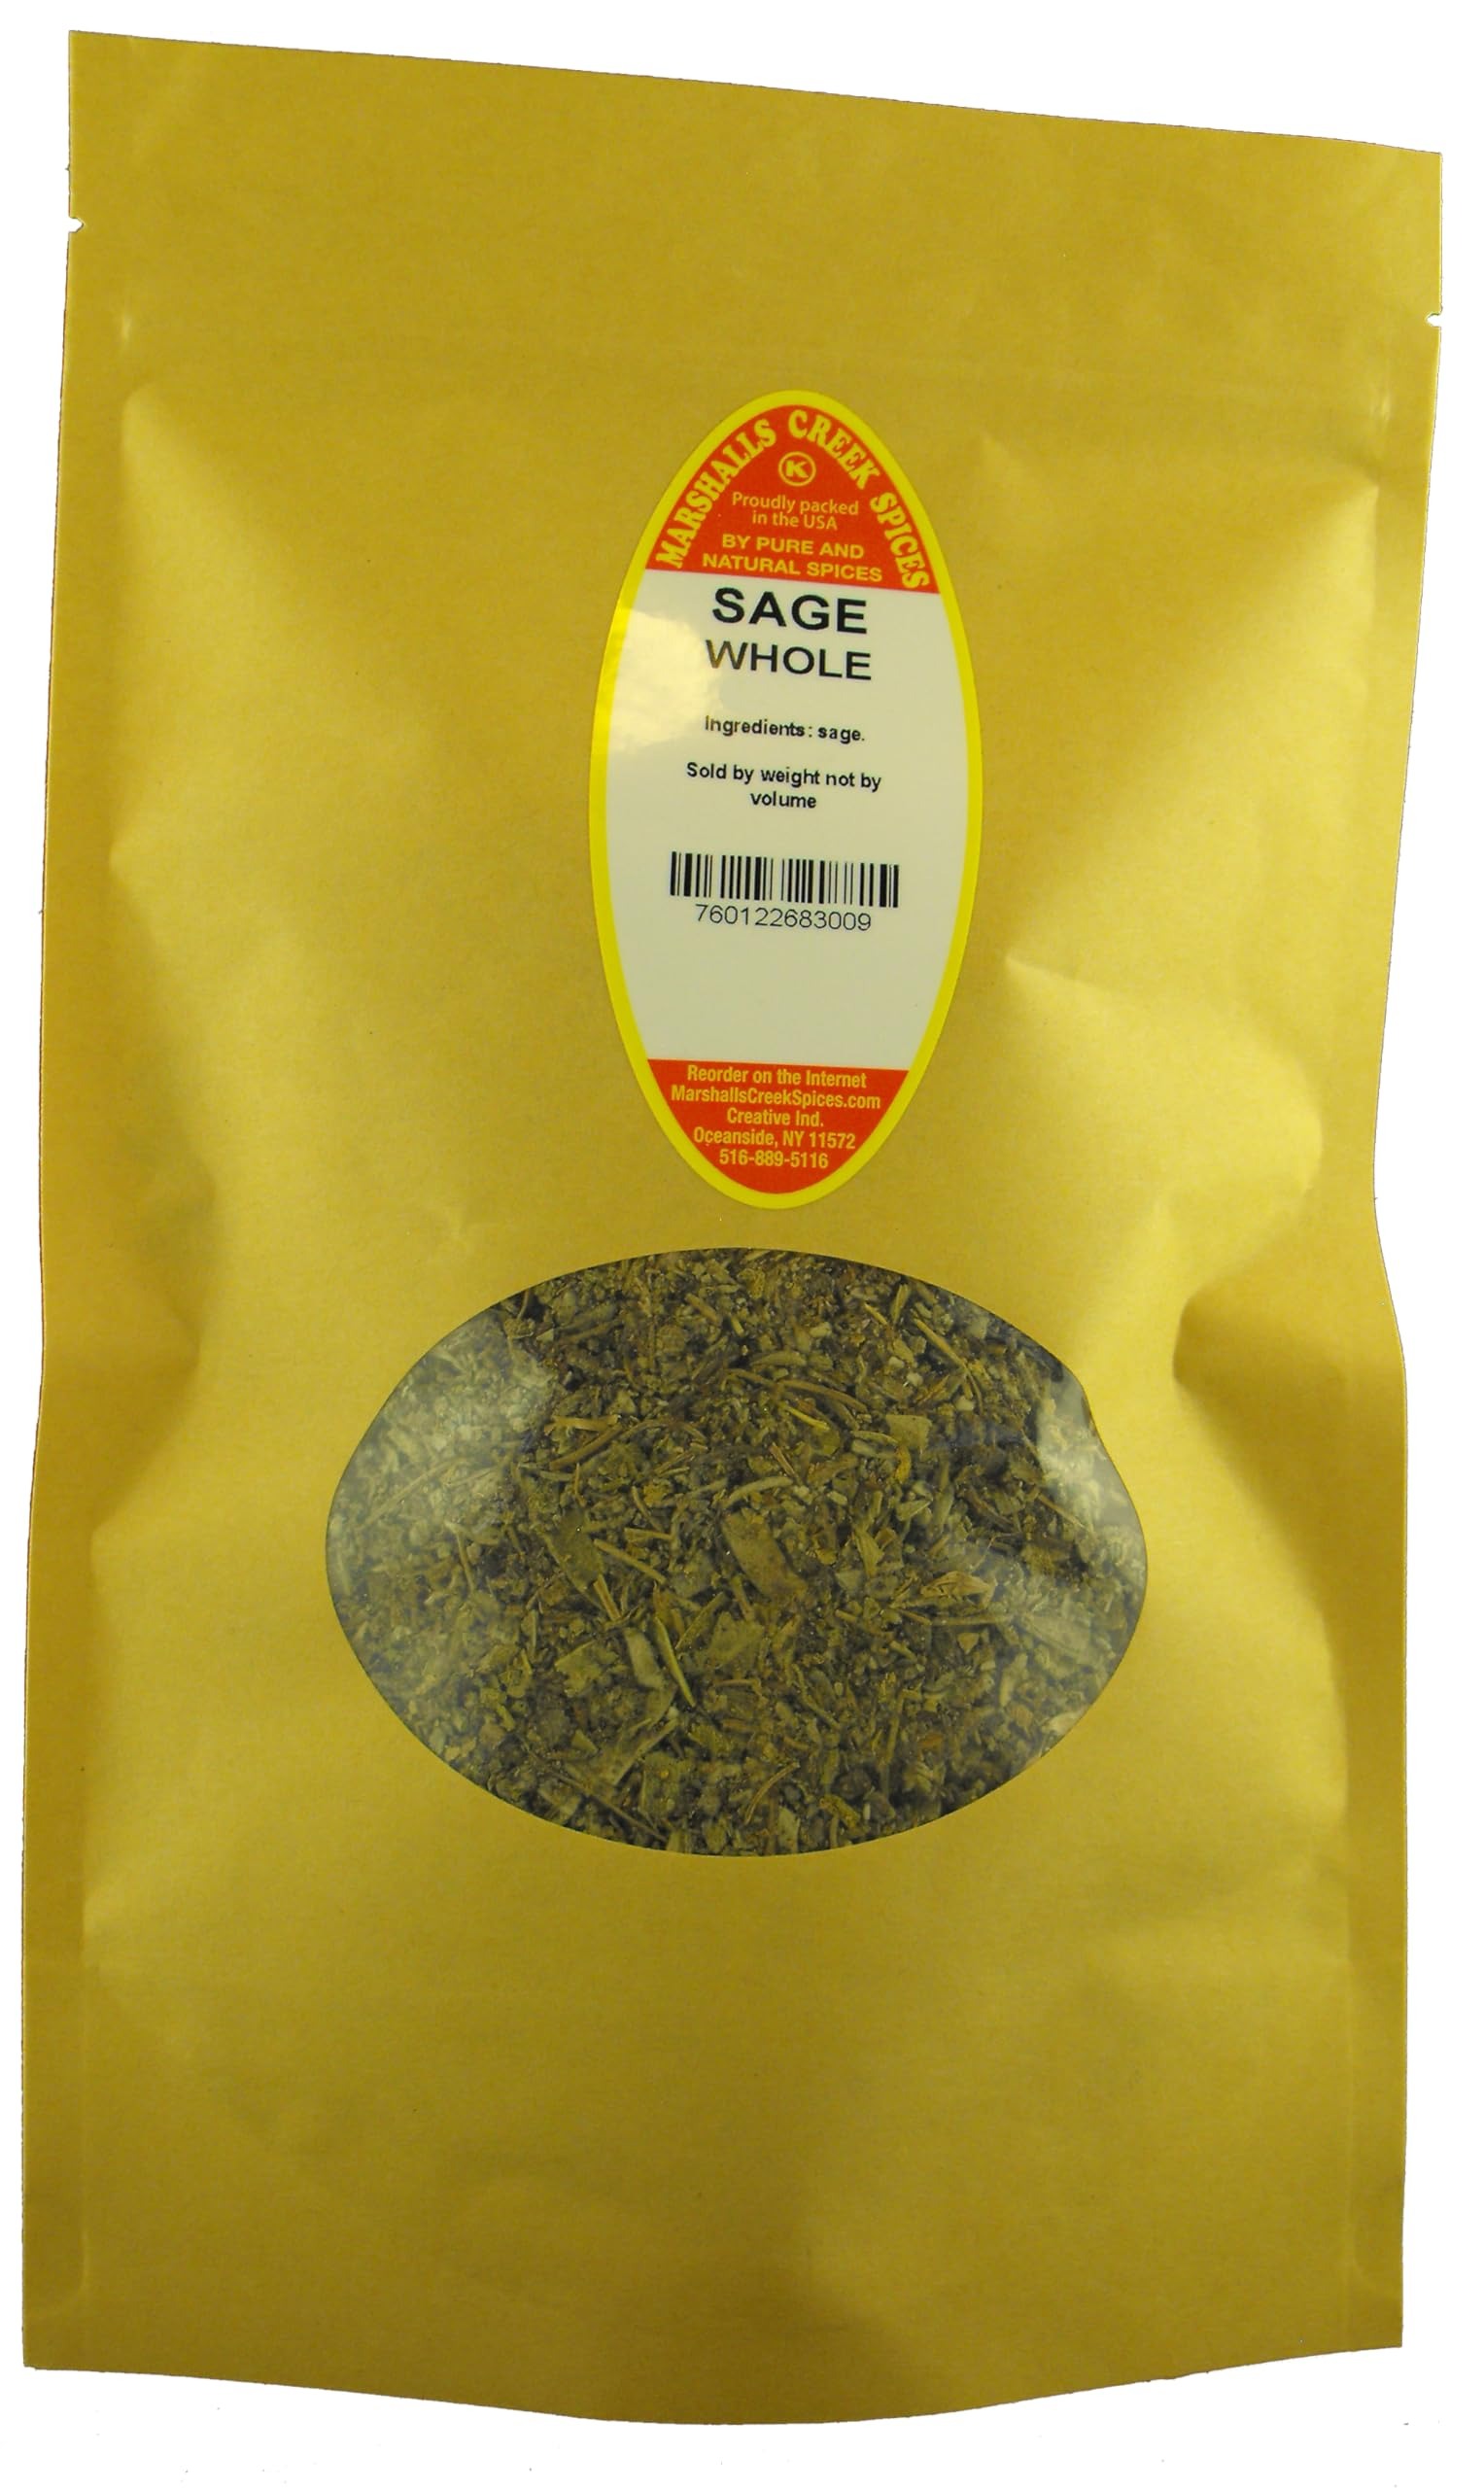
Item Name: Marshalls Creek Spices SAGE WHOLE 3 oz. Kraft Stand Up Pouch ECO Friendly Recyclable Mailer
Bullet Point 1: Marshalls Creek Spices buys in small quantities and packs weekly providing the freshest products possible. Fresher ingredients means more flavor and a longer shelf life.
Bullet Point 2: No Fillers -No Free Flowing Agents or Coloring Agents - No MSG
Bullet Point 3: All Natural & Kosher
Bullet Point 4: Our Spices Are All Hand Packed and 100% Manually Processed, Keeping Our Eco Footprint Smaller. Unlike Those Giants In The Industry
Bullet Point 5: 3 ounce resealable stand up pouch of Whole Sage Ingredients: sage
Product Description: 3 ounce resealable stand up pouch of Whole Sage Ingredients: sage
Value: 3.0
Unit: Ounce

Price: 12.78